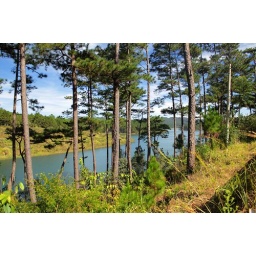
Pine tree forest in the left side of lake